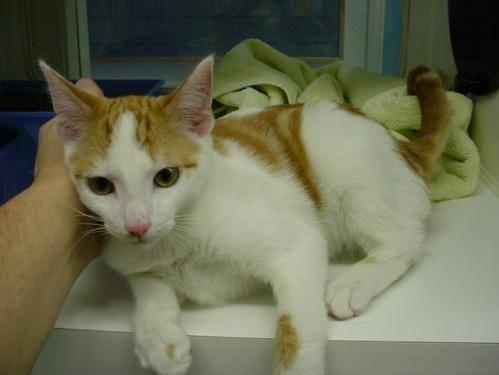
cat